Breckin Meyer

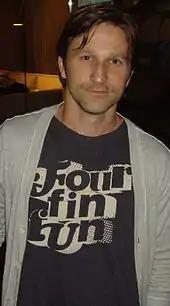
Meyer in February 2007

He re-teamed with Amy Smart in yet another racing cross country film, this time as part of the multi-plot ensemble of "Rat Race" (2001), a sort-of homage to the all-star screwball chase films of the 1960s, such as "It's a Mad, Mad, Mad, Mad World". Meyer put in a supporting turn as Meg Ryan's character's brother in the whimsical fantasy-comedy "Kate & Leopold" (2001). Meyer also took on the role of Jon Arbuckle, the hapless owner of the famed comic strip cat in the film adaptation of "" (2004).